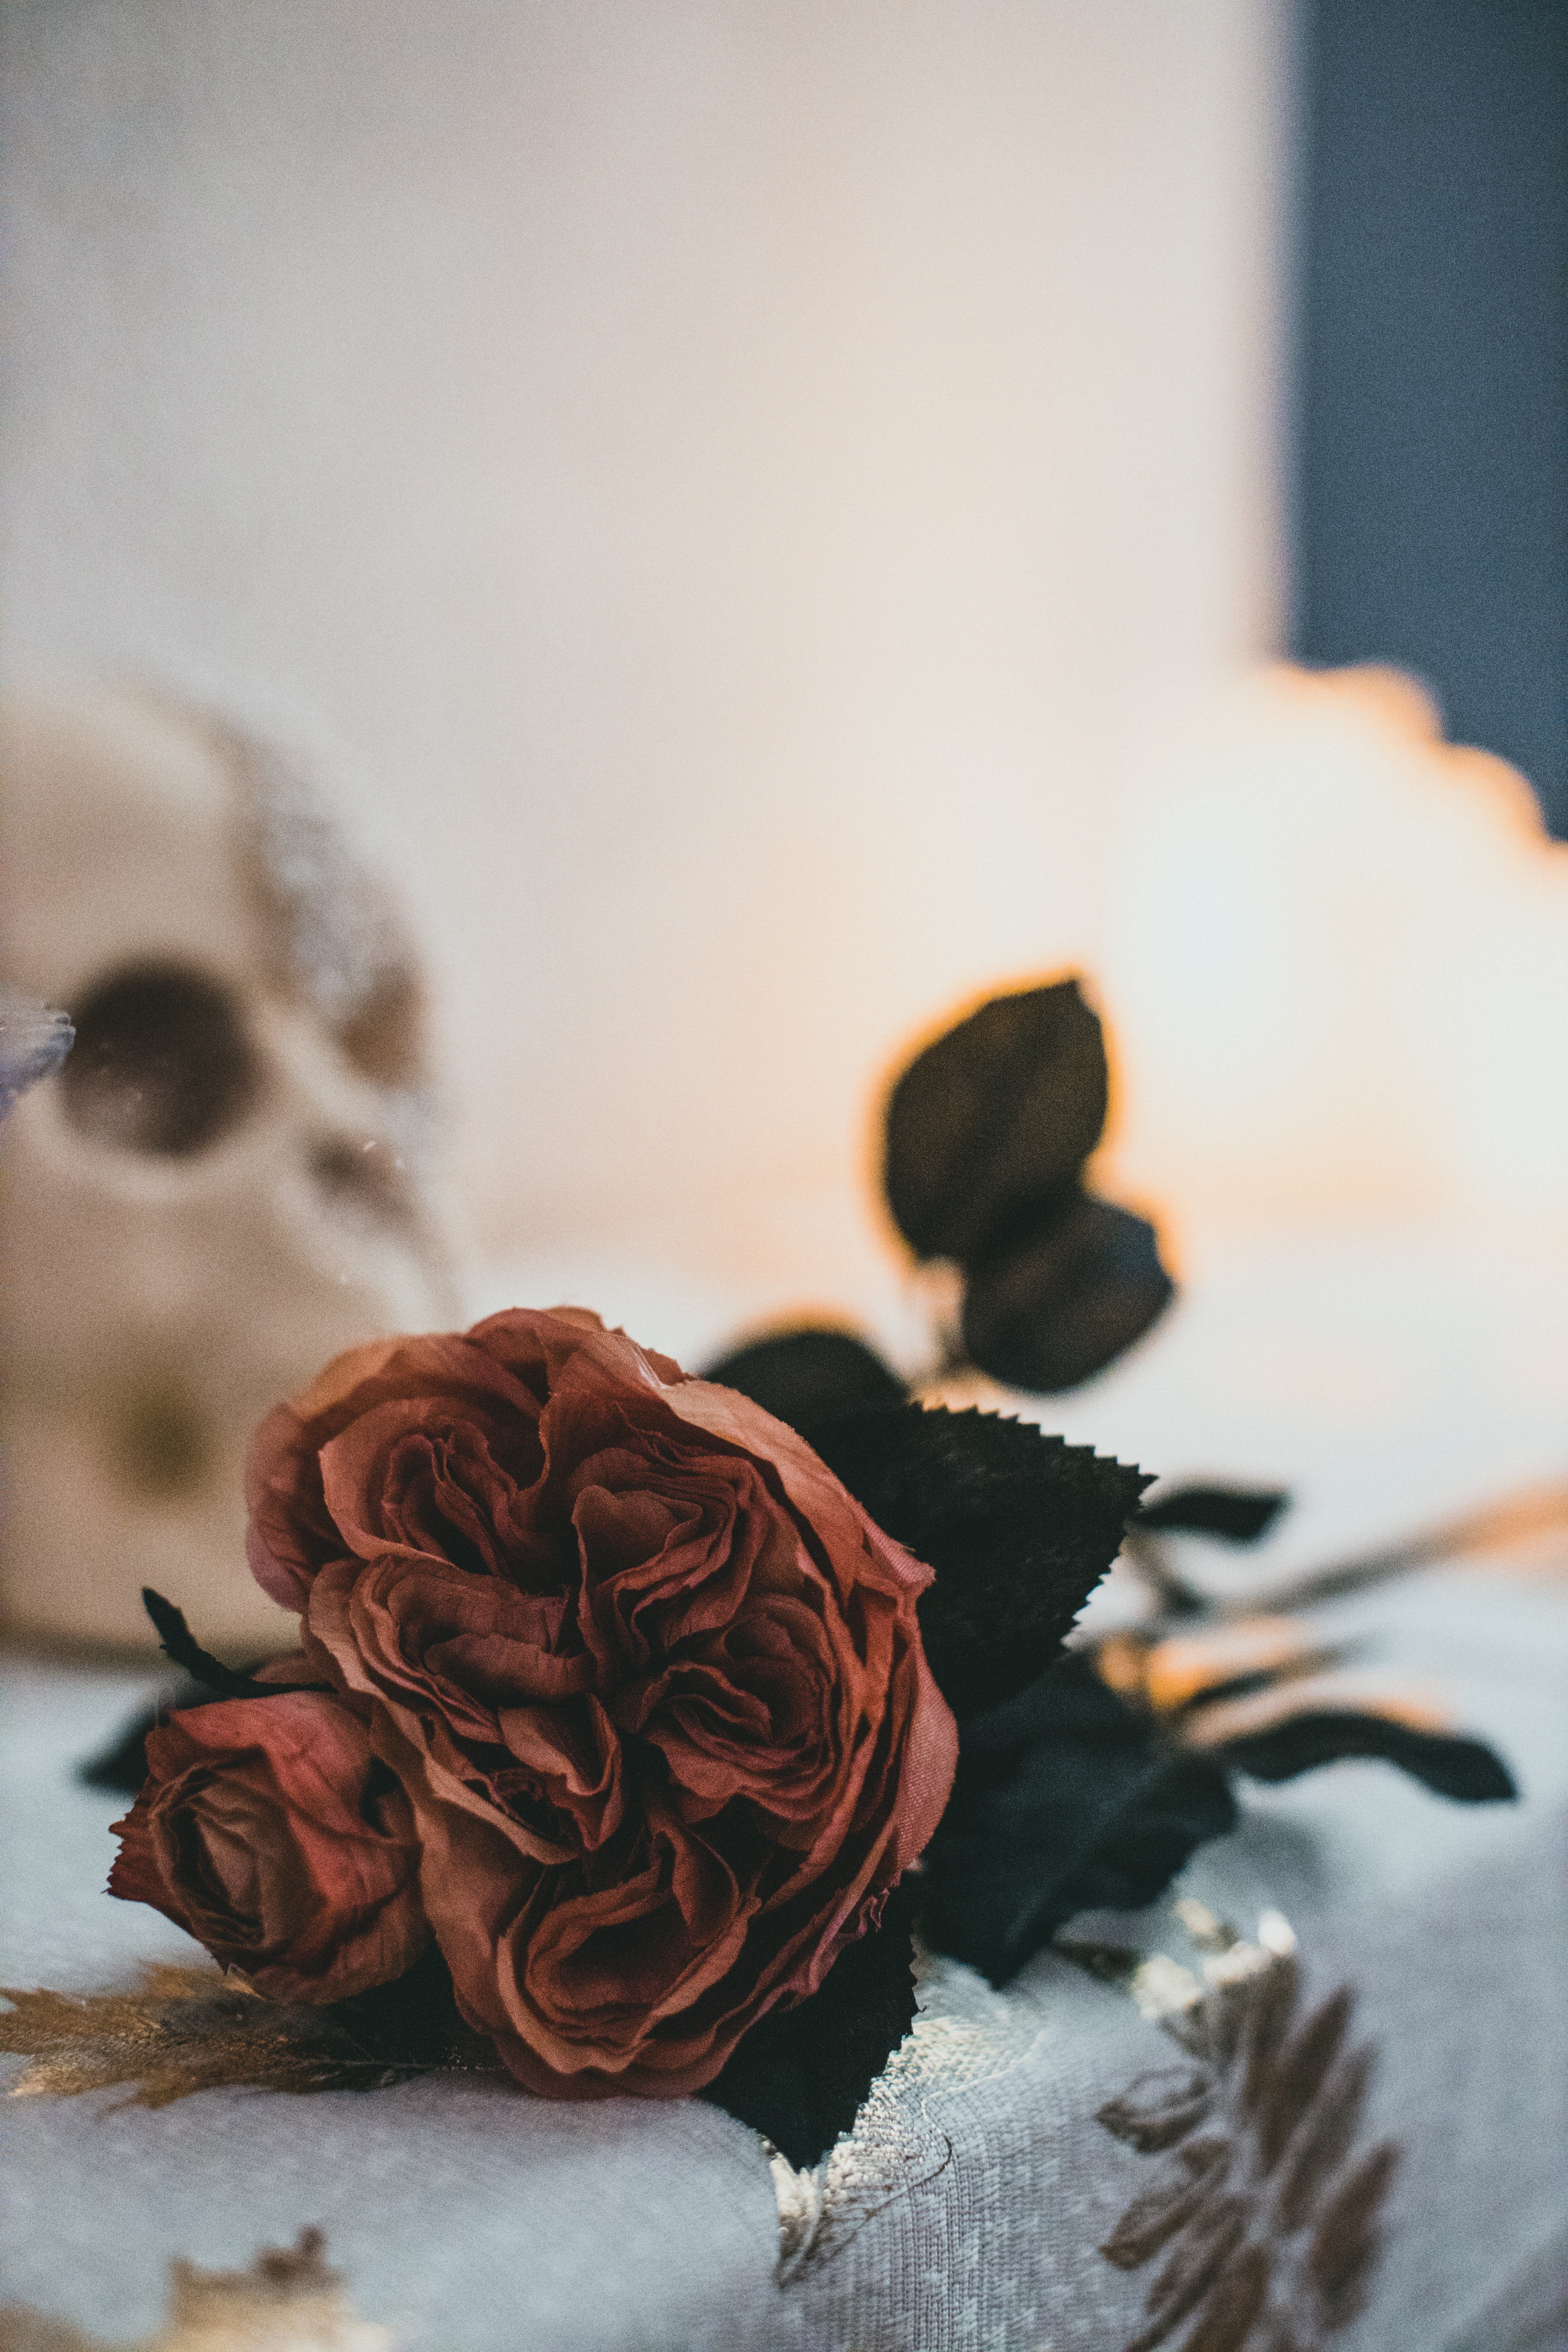
natural, petal, plant, flower, table, Hybrid tea rose, wood, artificial flower, rose, flower arranging, sweetness, cut flowers, wedding ceremony supply, rose order, rose family, fashion accessory, carmine, bouquet, still life photography, floral design, linens, icing, garden roses, peach, centrepiece, still life, floribunda, visual arts, wool, shadow, monochrome photography, macro photography, floristry, coquelicot, chocolate, cuisine, hair accessory, nail, fondant, ink, fur, paper